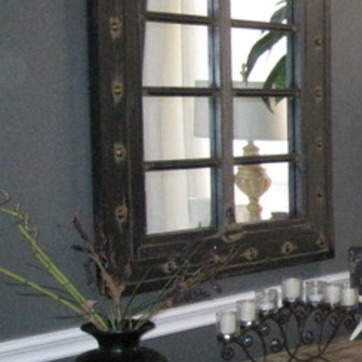
Material: mirror